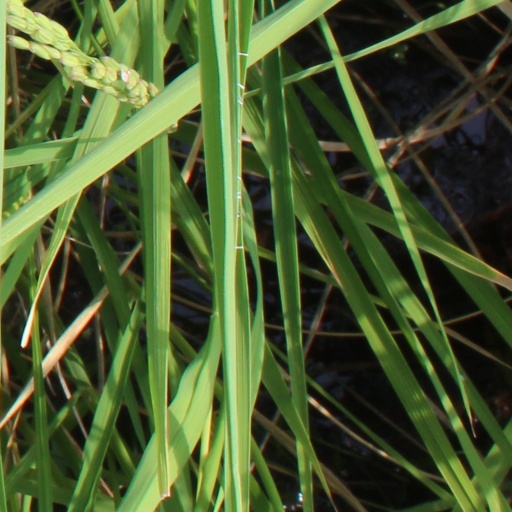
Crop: rice